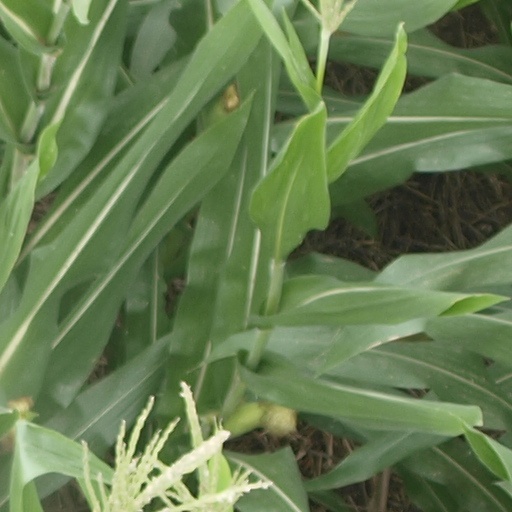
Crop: maize; corn